Andrew Luck

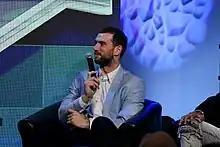
Luck speaking at a Colts fan event in May 2019.

On August 24, 2019, after seven seasons and at the age of 29, Luck announced his retirement two weeks before the start of the season. At a press conference, he cited his recurrent cycle of injuries and rehabilitation as the primary reason, saying:I've been stuck in this process. I haven't been able to live the life I want to live. It's taken the joy out of this game. The only way forward for me is to remove myself from football. This is not an easy decision. It's the hardest decision of my life. But it is the right decision for me.